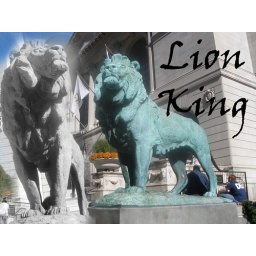
Combination of different photos Lion in color, then I added Lion that's in black &amp;amp; white then i added text.